Marleen Veldhuis

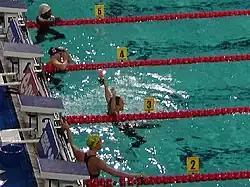

Marleen Veldhuis is a former water polo player which she combined with swimming. After she decided to focus completely on swimming, Veldhuis made her international debut during the 2002 European Aquatics Championships in Berlin, at the relatively late age of 23, where she won a bronze medal in the 4×100 m freestyle as part of a team with Manon van Rooijen, Chantal Groot and Wilma van Hofwegen. At the end of the year, she competed in Riesa for the European Short Course Swimming Championships 2002. There she won bronze medals in both relays, 4×50 m freestyle and 4×50 m medley.